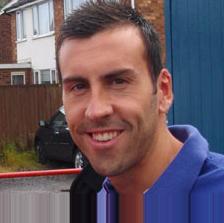
Age: 27